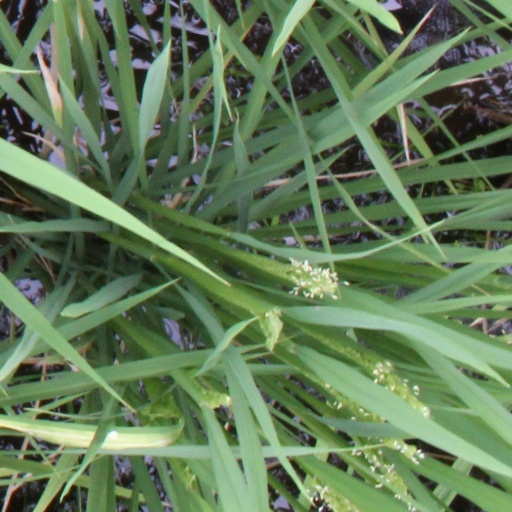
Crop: rice